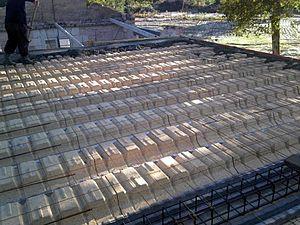
Plancher hourdis
Un hourdis est une couche de remplissage de maçonnerie constituée de béton et reposant sur des éléments préfabriqués en béton, en terre cuite, en polystyrène, ou plus récemment en bois aggloméré ou en PVC.